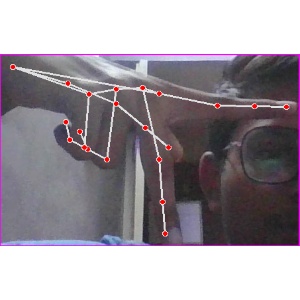
अक्षर: प